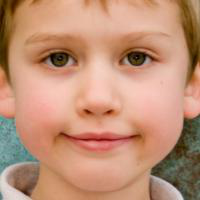
Age group: age 01-10